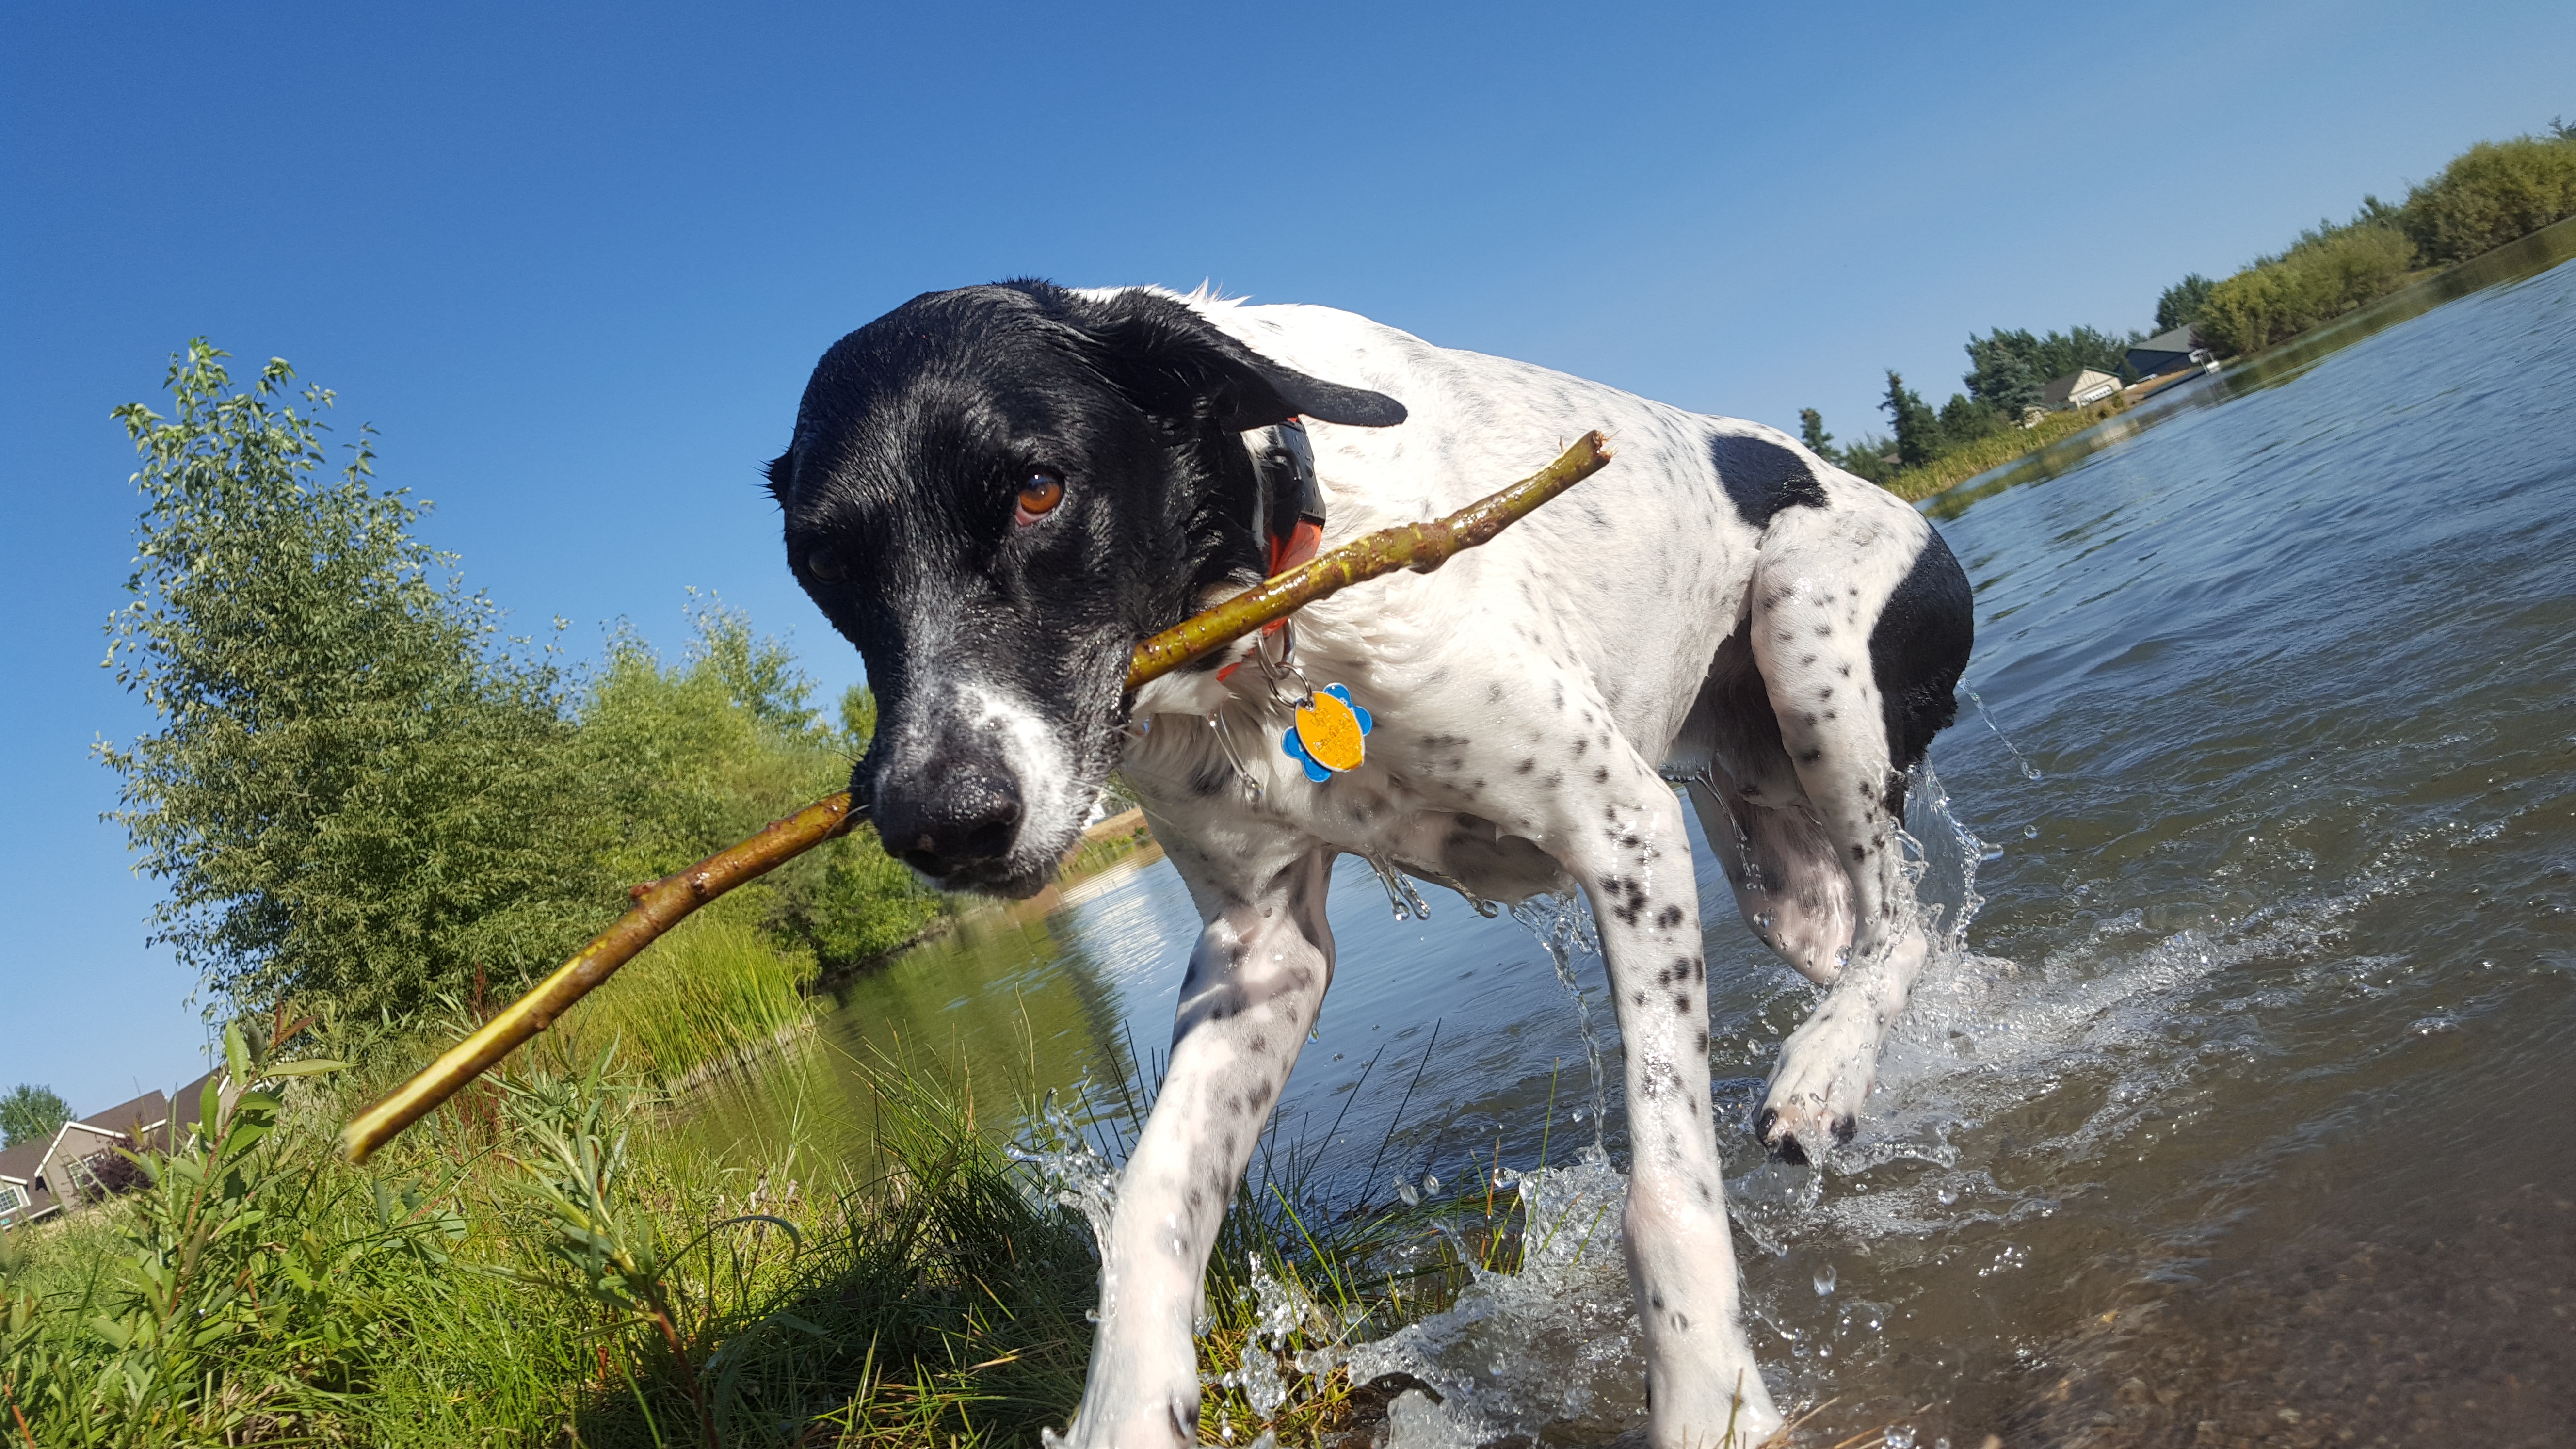
dog, animal, pond, pet, mammal, sports, vertebrate, stick, fetch, guard dog, german shorthair, dog like mammal, animal sports, dog sports